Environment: real
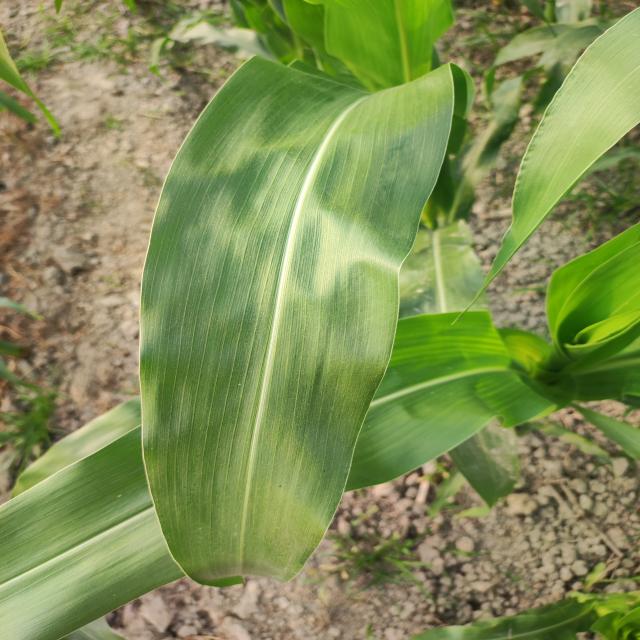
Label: healthy